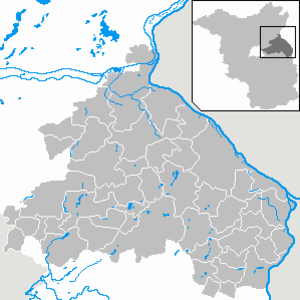
Landkreis Märkisch-Oderland / Byer og kommuner
Der Landkreis Märkisch-Oderland er en landkreis i den østlige del af den tyske delstat Brandenburg. Administrationsby er Seelow. Nabokreise er mod nord Landkreis Barnim, i øst ligger Polen, i syd den kreisfrie by Frankfurt og Landkreis Oder-Spree og mod vest Berlin. Naturpark Märkische Schweiz ligger i området.